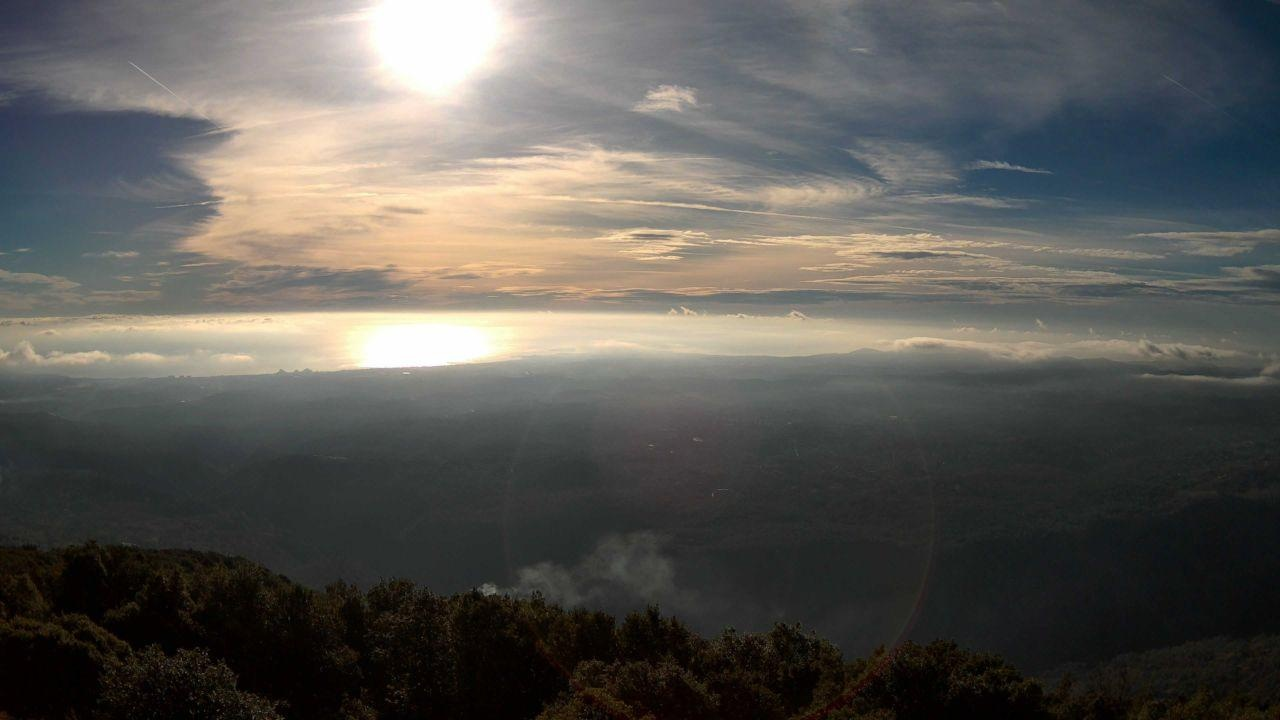
Fire: no
Smoke: yes